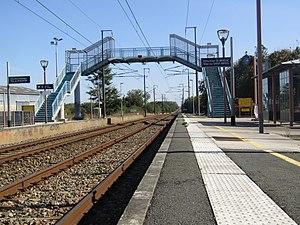
Les voies vue en direction de Rennes
Yffiniac [ifiɲak] est une commune française située près de Saint-Brieuc dans le département des Côtes-d'Armor en région Bretagne.
La gare d'Yffiniac est une gare ferroviaire française de la ligne de Paris-Montparnasse à Brest, située au lieu-dit Gare d'Yffiniac, sur le territoire de la commune d'Yffiniac, dans le département des Côtes-d'Armor en région Bretagne.